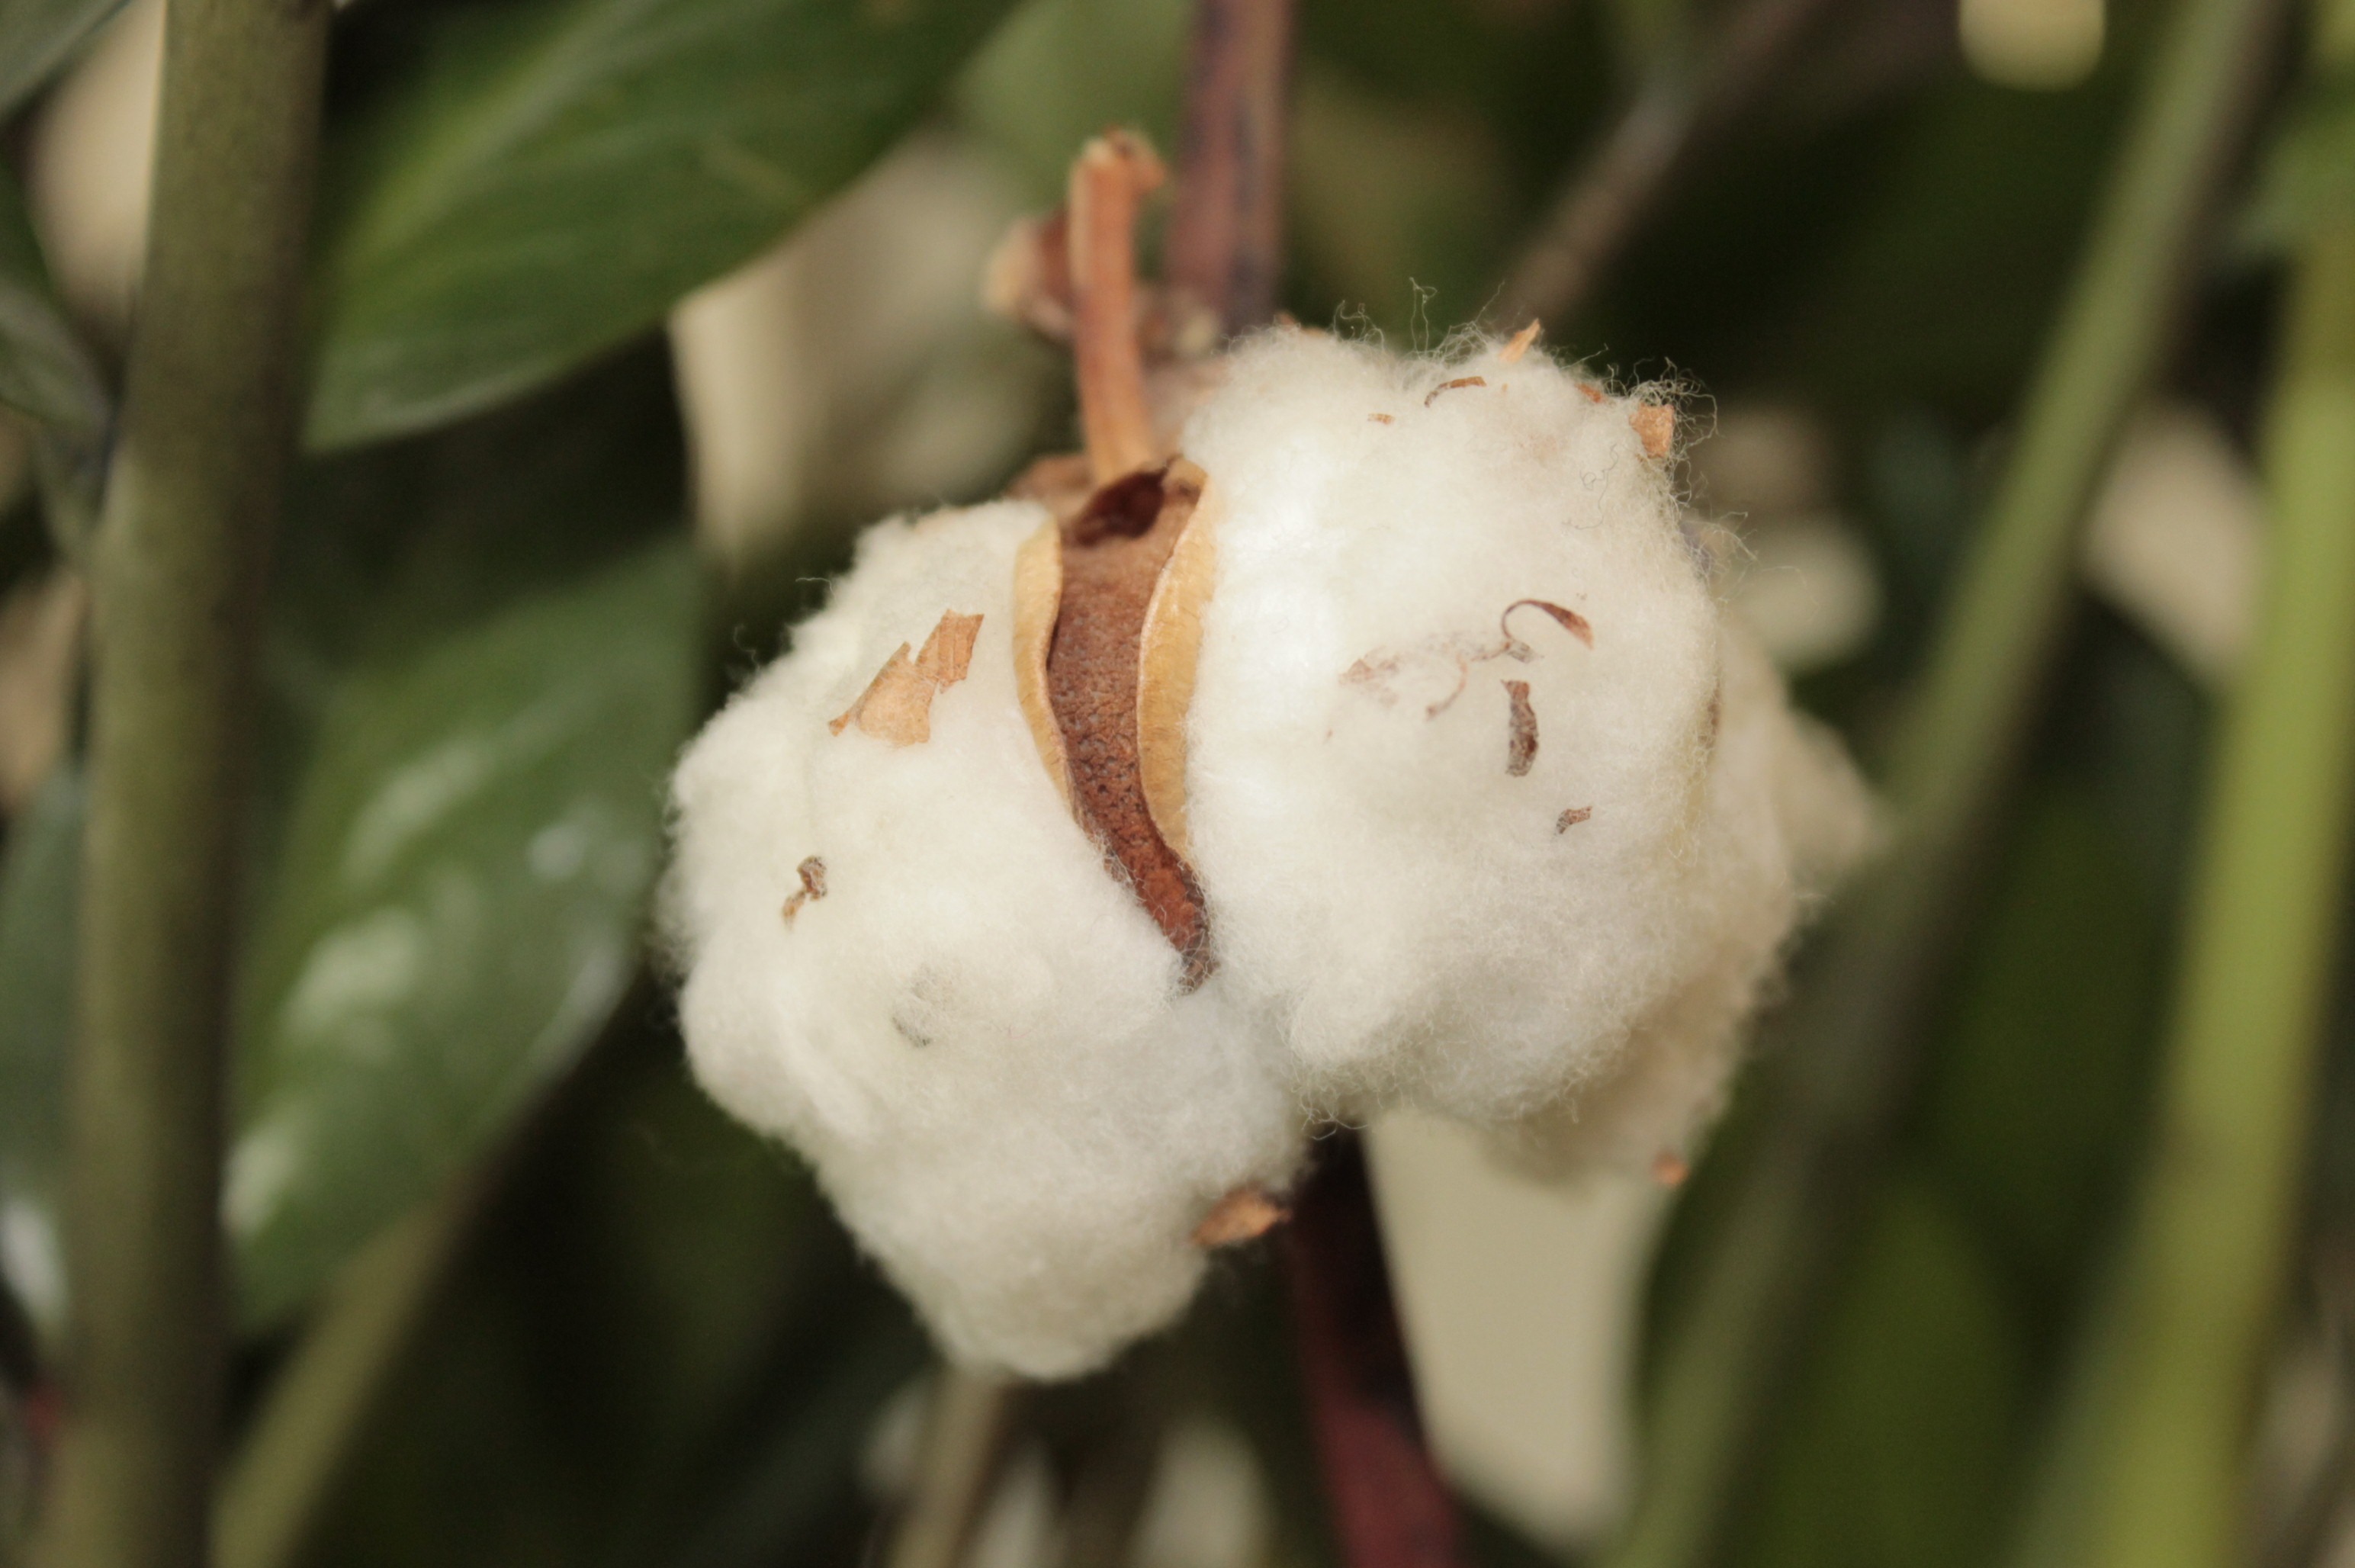
nature, blossom, plant, texture, flower, botany, flora, flowers, close up, cotton, macro photography, flowering plant, plant stem, land plant